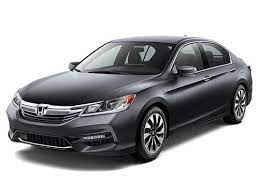
Vehicle type: Cars